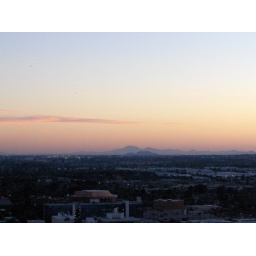
I loved these clouds and the mountains in the distance.